Characteristic mode analysis

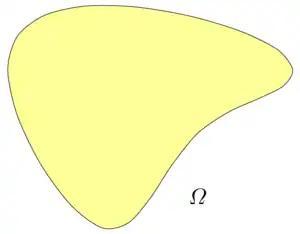
Example of a scatterer formula_1 composed of a perfect electric conductor.

The scattering of an electromagnetic wave on a PEC body is represented via a boundary condition on the PEC body, namely